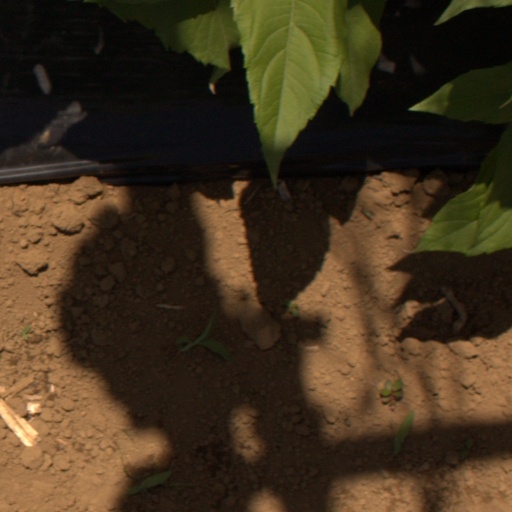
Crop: Jerusalem artichoke